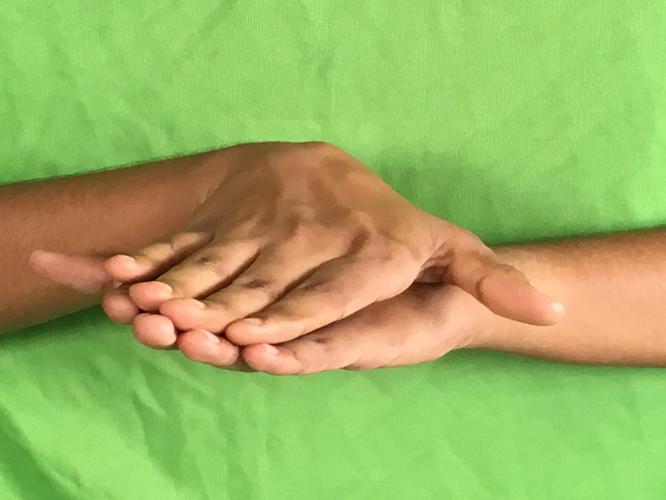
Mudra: Matsya
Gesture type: double_hand